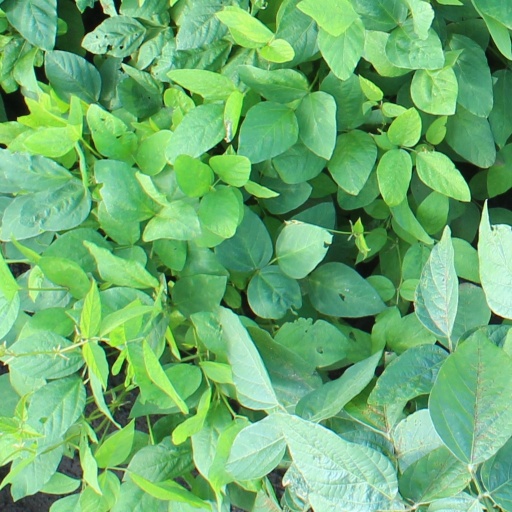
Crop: soybean